Council on Foreign Relations

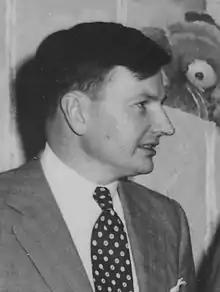
David Rockefeller (1915–2017) joined the Council in 1941 and was appointed as a director in 1949.

The members supported Wilson's internationalist vision but were especially concerned about "the effect that the war and the treaty of peace might have on postwar business". Scholars from the Inquiry saw an opportunity to establish an organization that would bring together diplomats, senior government officials, and academics with lawyers, bankers, and industrialists to influence public policy. On July 29, 1921, they filed a certification of incorporation, officially forming the Council on Foreign Relations. Founding members included its first honorary president, Elihu Root, and first elected president, John W. Davis, vice-president Paul D. Cravath, and secretary–treasurer Edwin F. Gay.